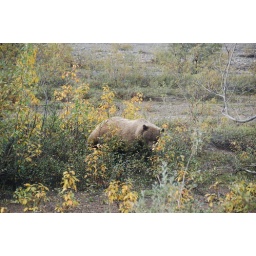
Denali National Park and Refuge: a brown bear near the road